Arthur Sullivan (Australian soldier)

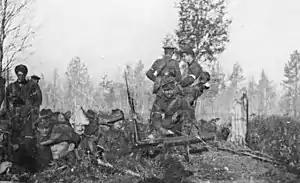
a black and white photograph of soldiers

Sullivan sailed directly from Leith to Russia with an advance party on board the cargo ship "Steigerwald" on 9 June, and, travelling via Murmansk, landed at Archangel on 20 June. A 50-man detachment of the advance party was almost immediately sent up the Dvina River by paddle steamer to the village of Pinega, where they stayed for five days, ostensibly to quell rioting, although they actually encountered no trouble. They returned downstream to the village of Osinovo where they were reunited with the rest of the advance party. Osinovo was about behind the frontline at the village of Seltso, and the camp contained about 4,000 troops. At Osinovo, they went into camp with the rest of the advance force, and underwent intensive training. On the river was a flotilla of British monitors and gunboats. The main body of the NRRF arrived in Archangel on 11 July, following two mutinies by British-led White Russian battalions in the area. The Bolsheviks held a fortified line about south of Osinovo.